Iain Douglas-Hamilton

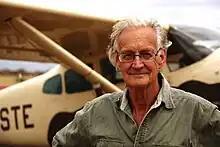
Douglas-Hamilton in Samburu National Reserve

Iain Douglas-Hamilton (born 16 August 1942) is a Scottish zoologist from Oxford University and one of the world's foremost authorities on the African elephant. In 1993, he founded Save the Elephants, which is dedicated to securing a future for elephants and their habitats.